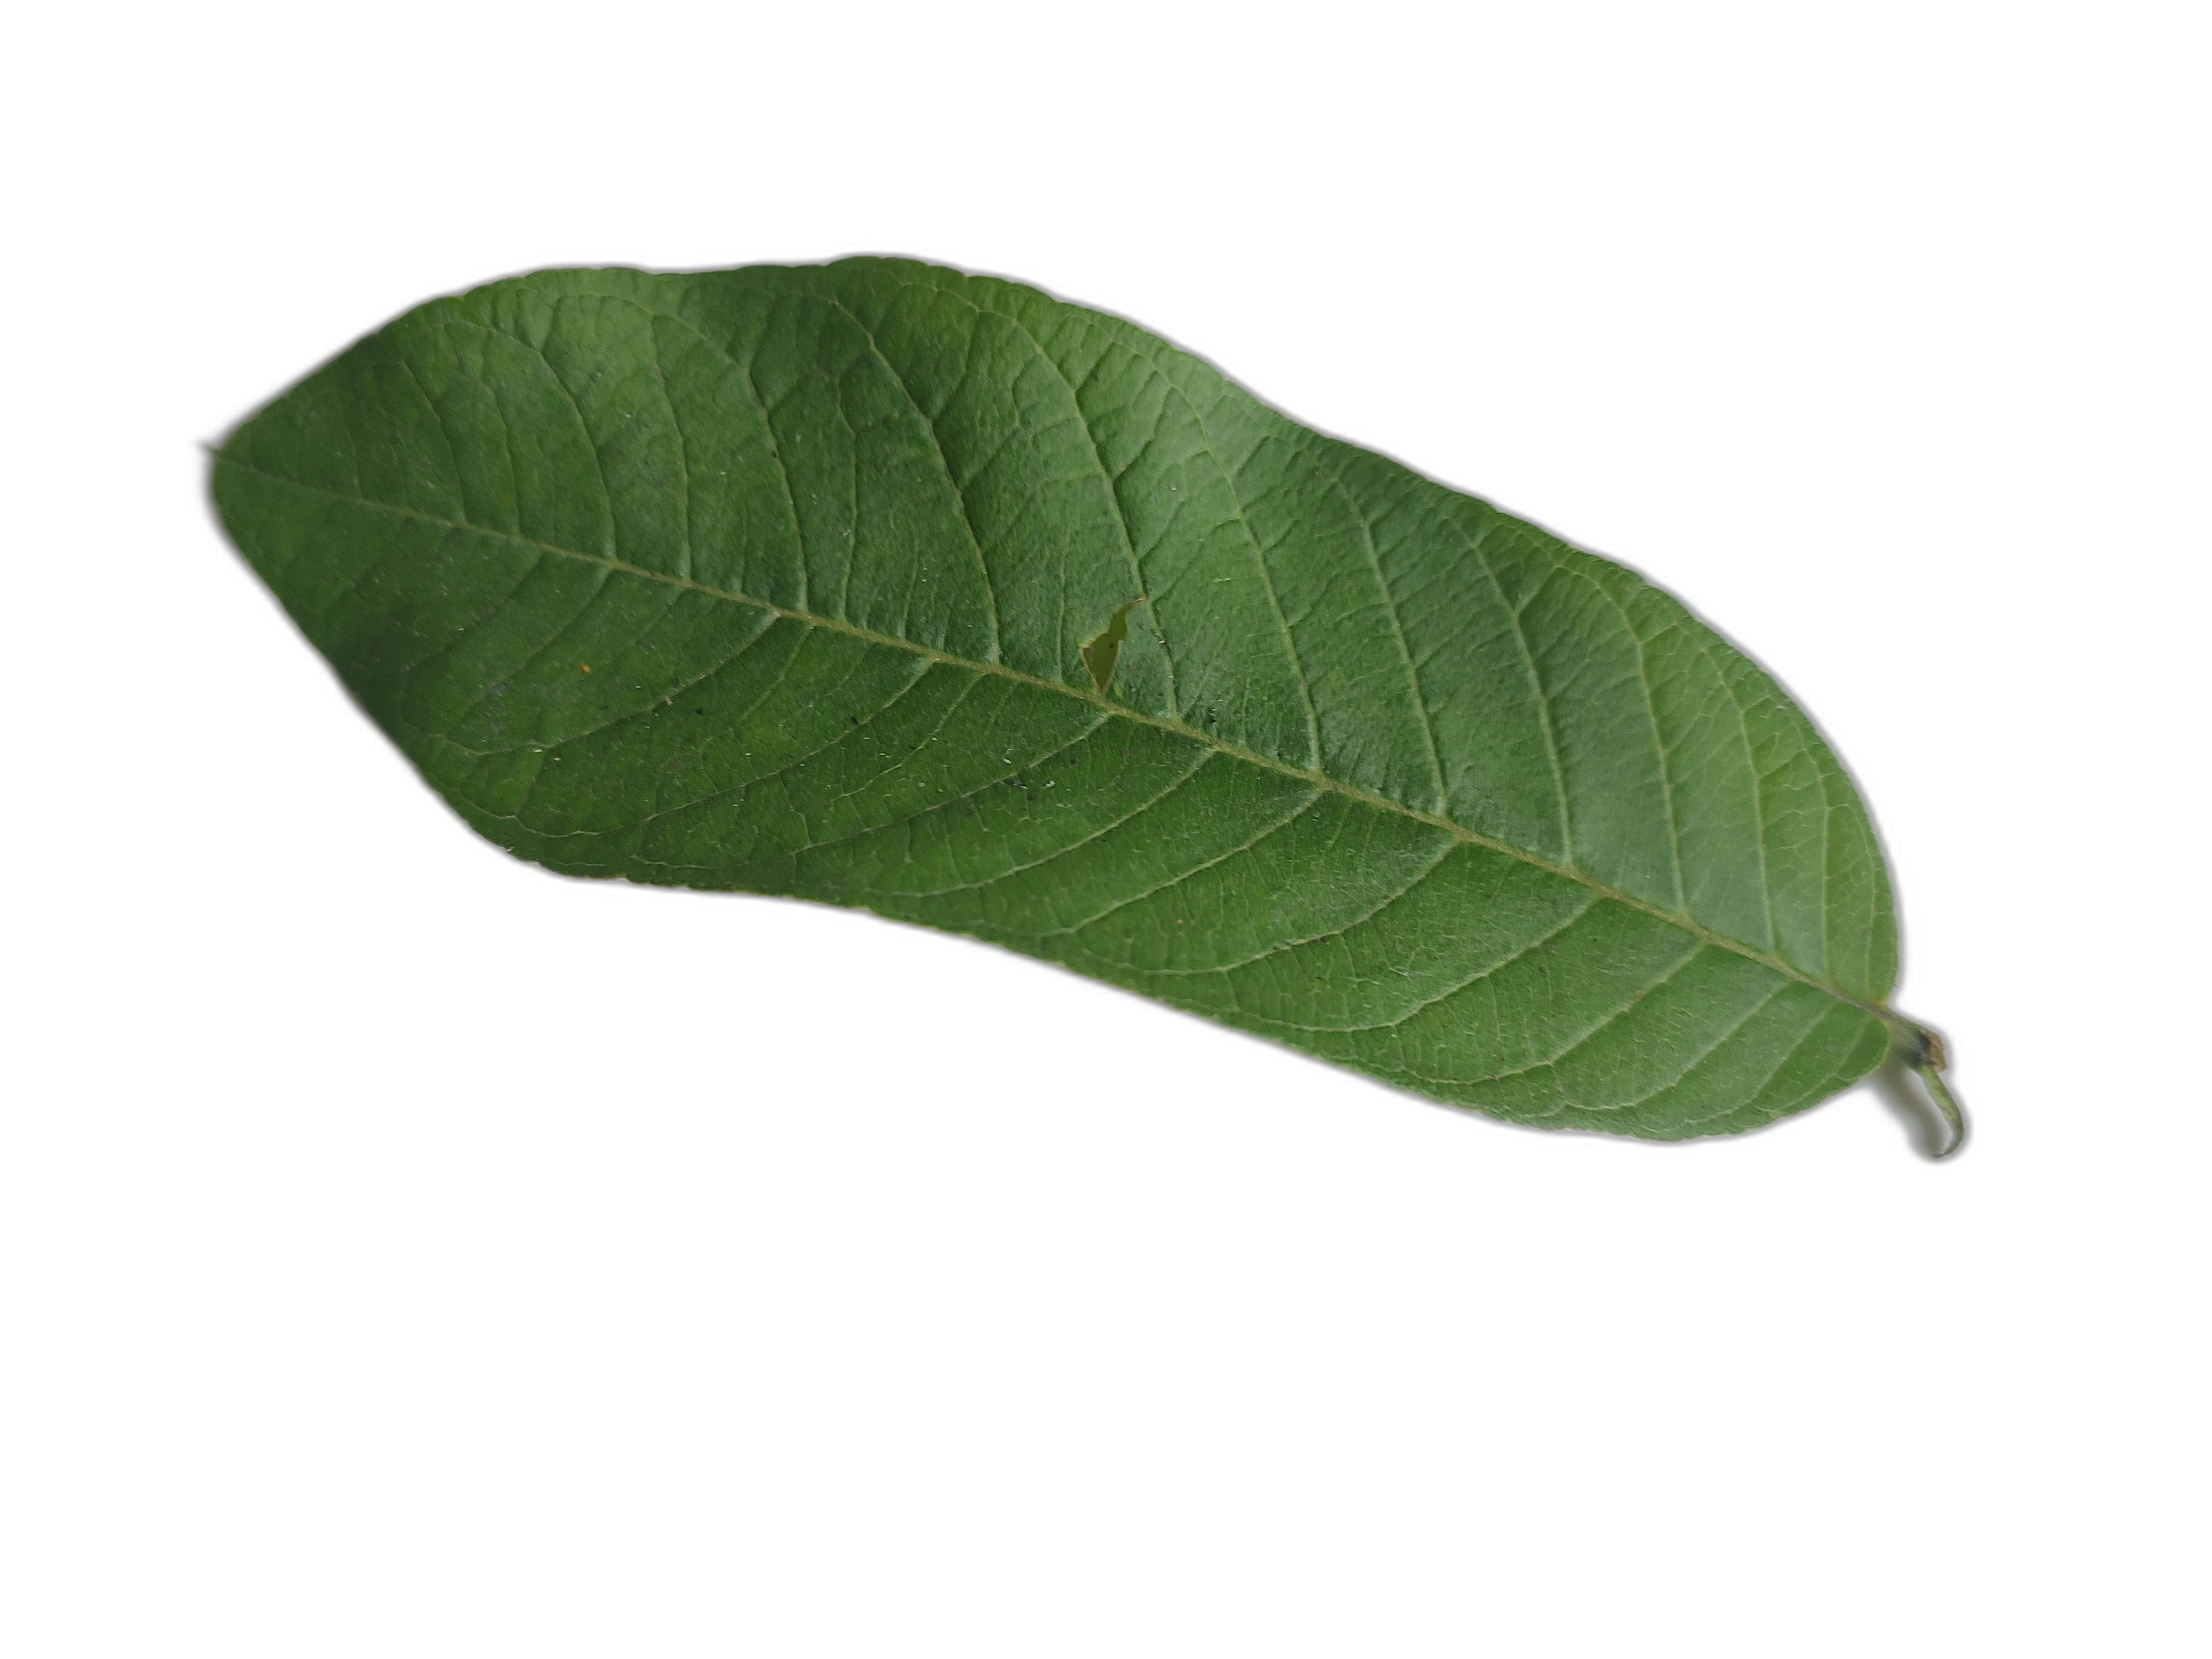
Plant part: leaf
Disease: Healthy